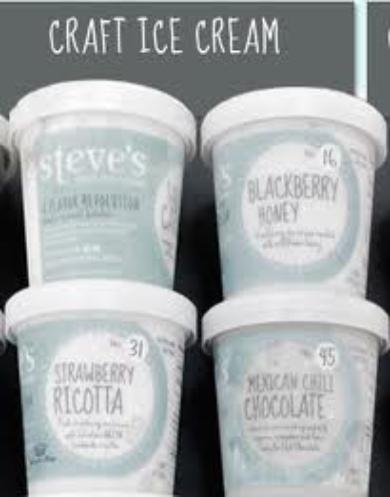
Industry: Food